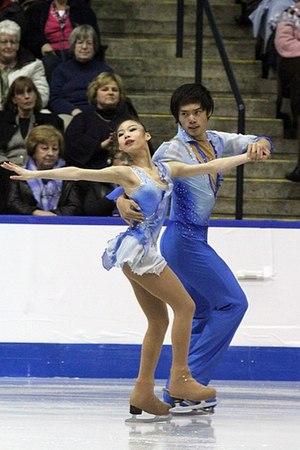
Yu Xiaoyu est une patineuse artistique en couple chinoise. Avec son partenaire actuel Zhang Hao, elle est championne de Chine en 2018. Avec son ancien partenaire Jin Yang, elle est deux fois championne du monde junior.